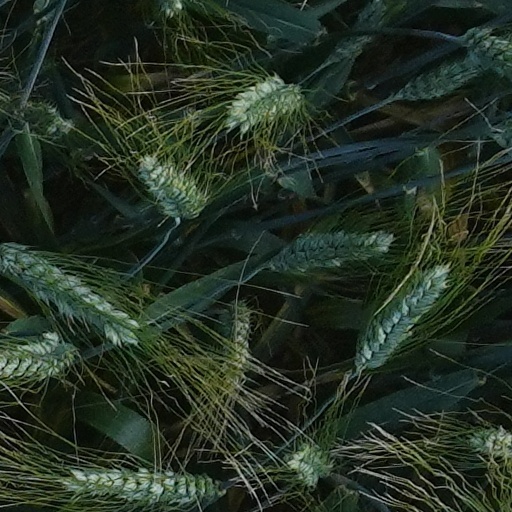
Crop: wheat